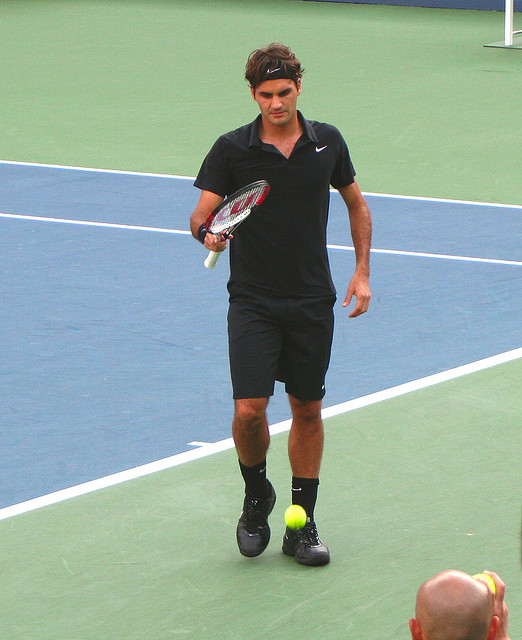
một nam vận động viên tennis đang bước đi ở trên sân